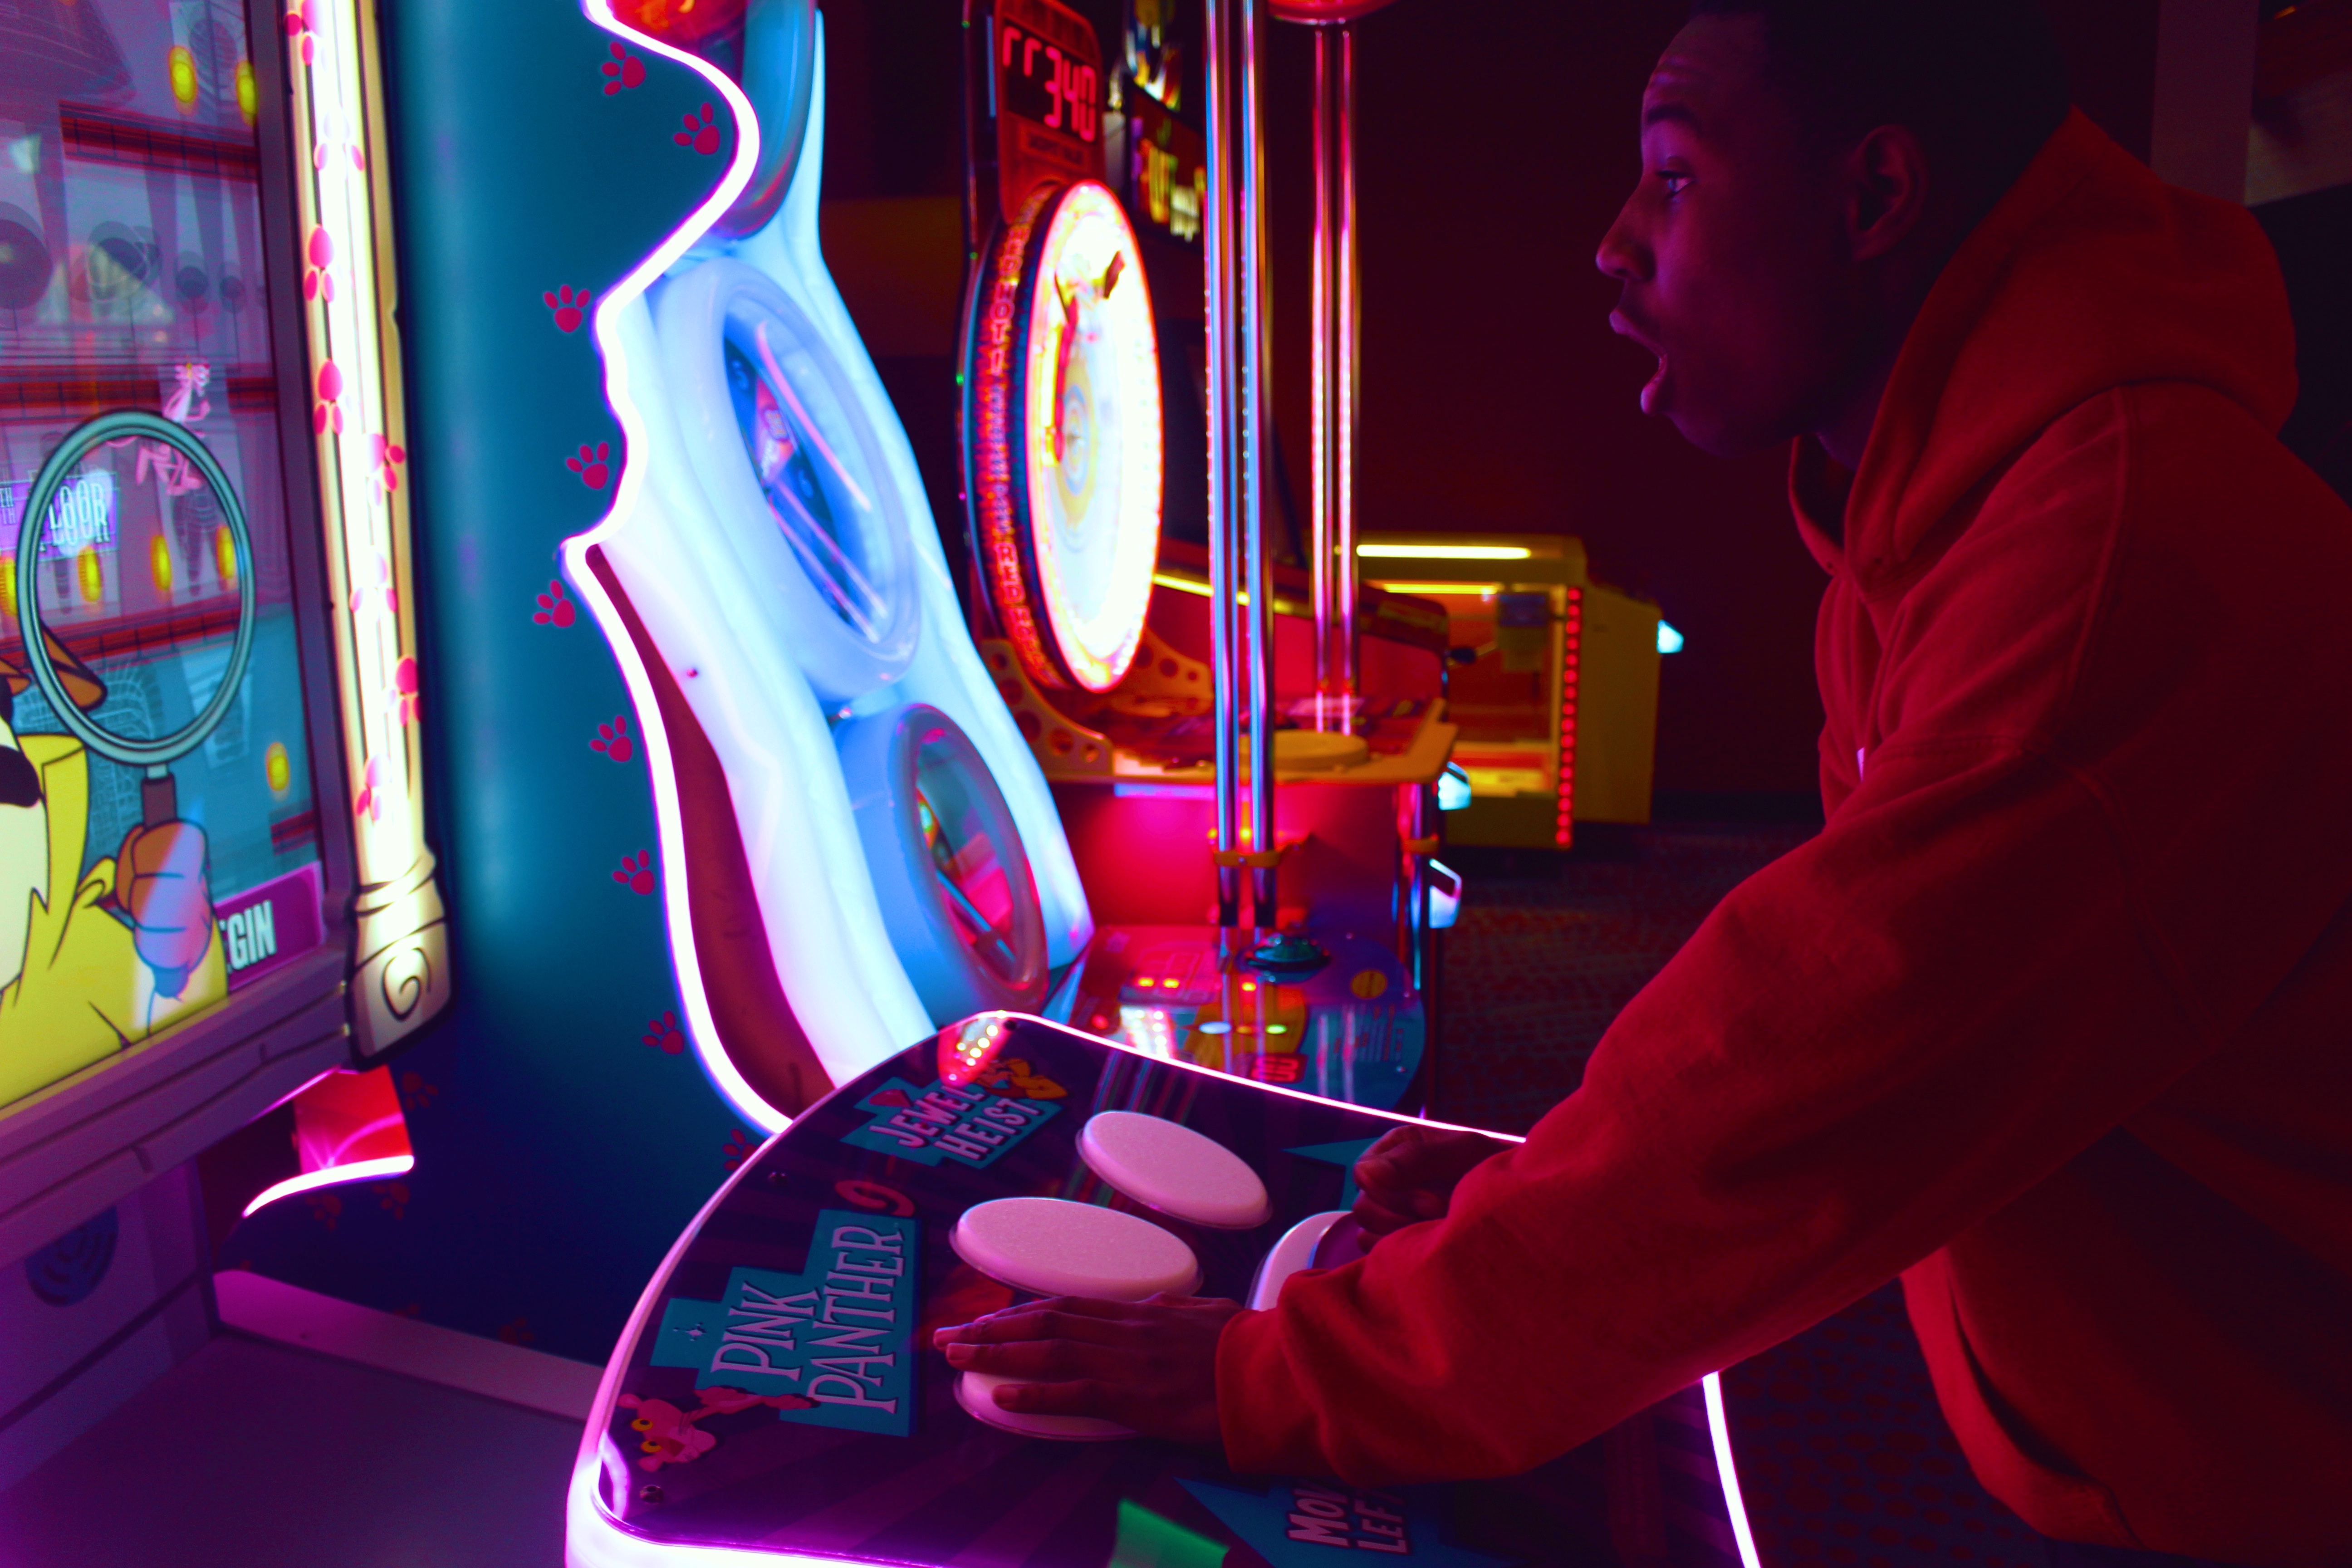
color, performance